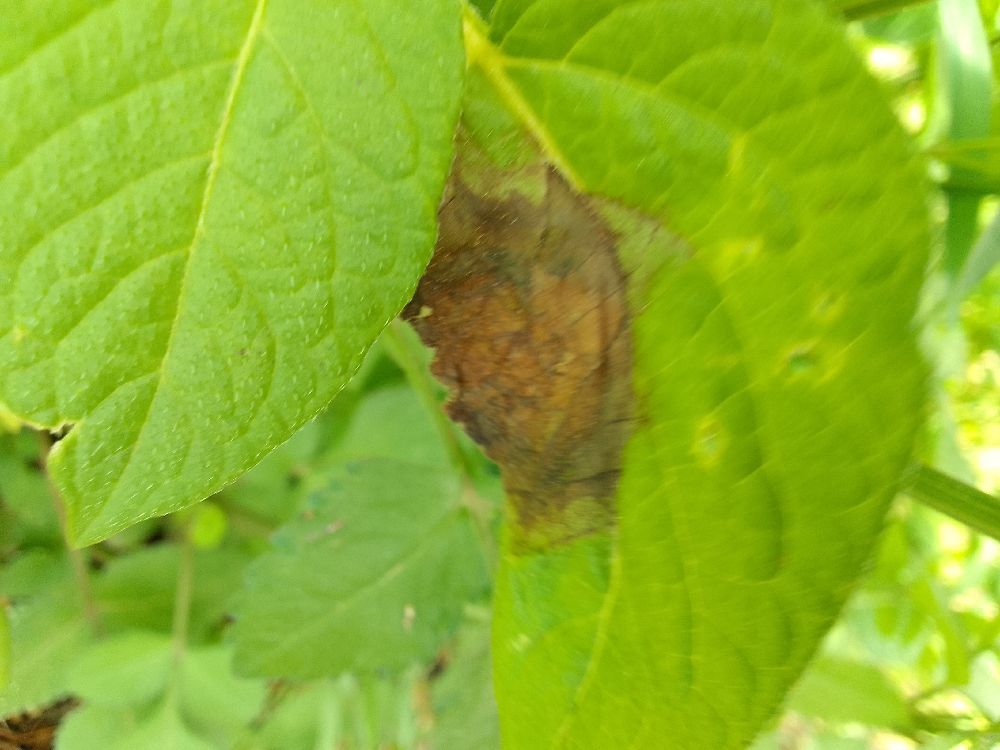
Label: Late blight